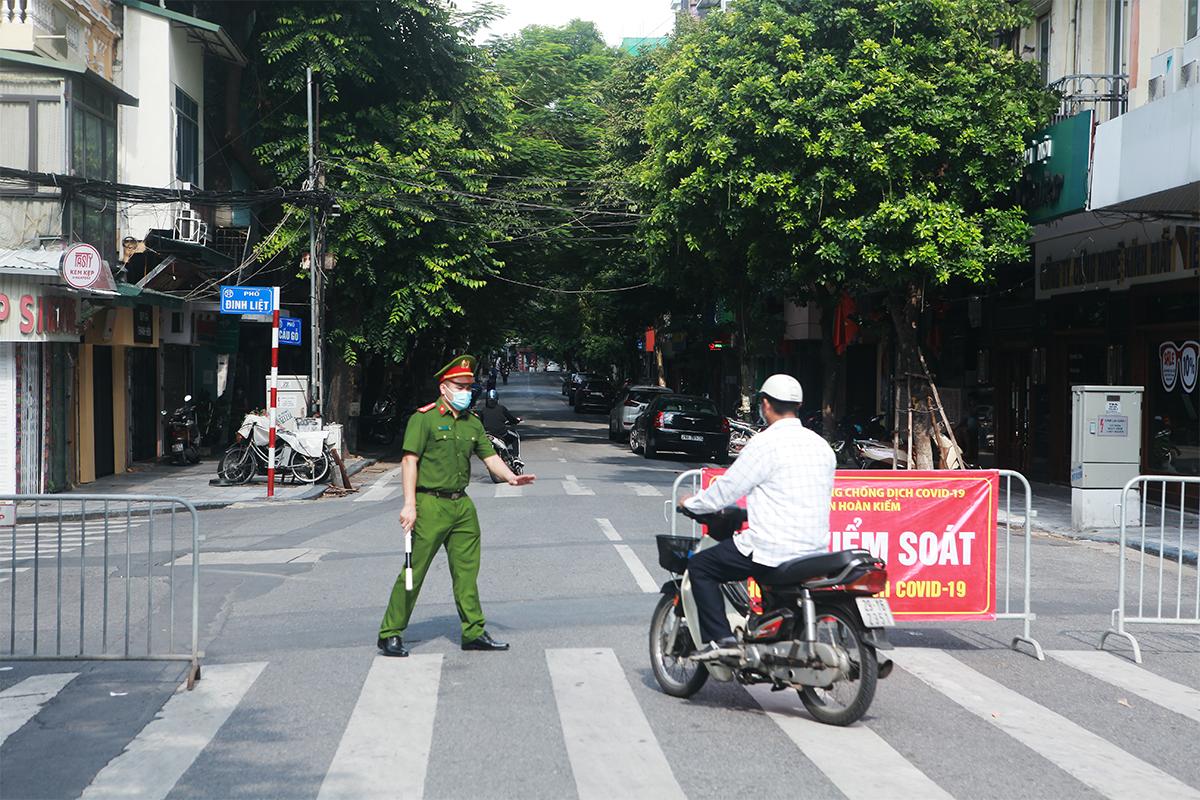
một chiến sĩ cảnh sát đang đứng trước một chiếc xe máy